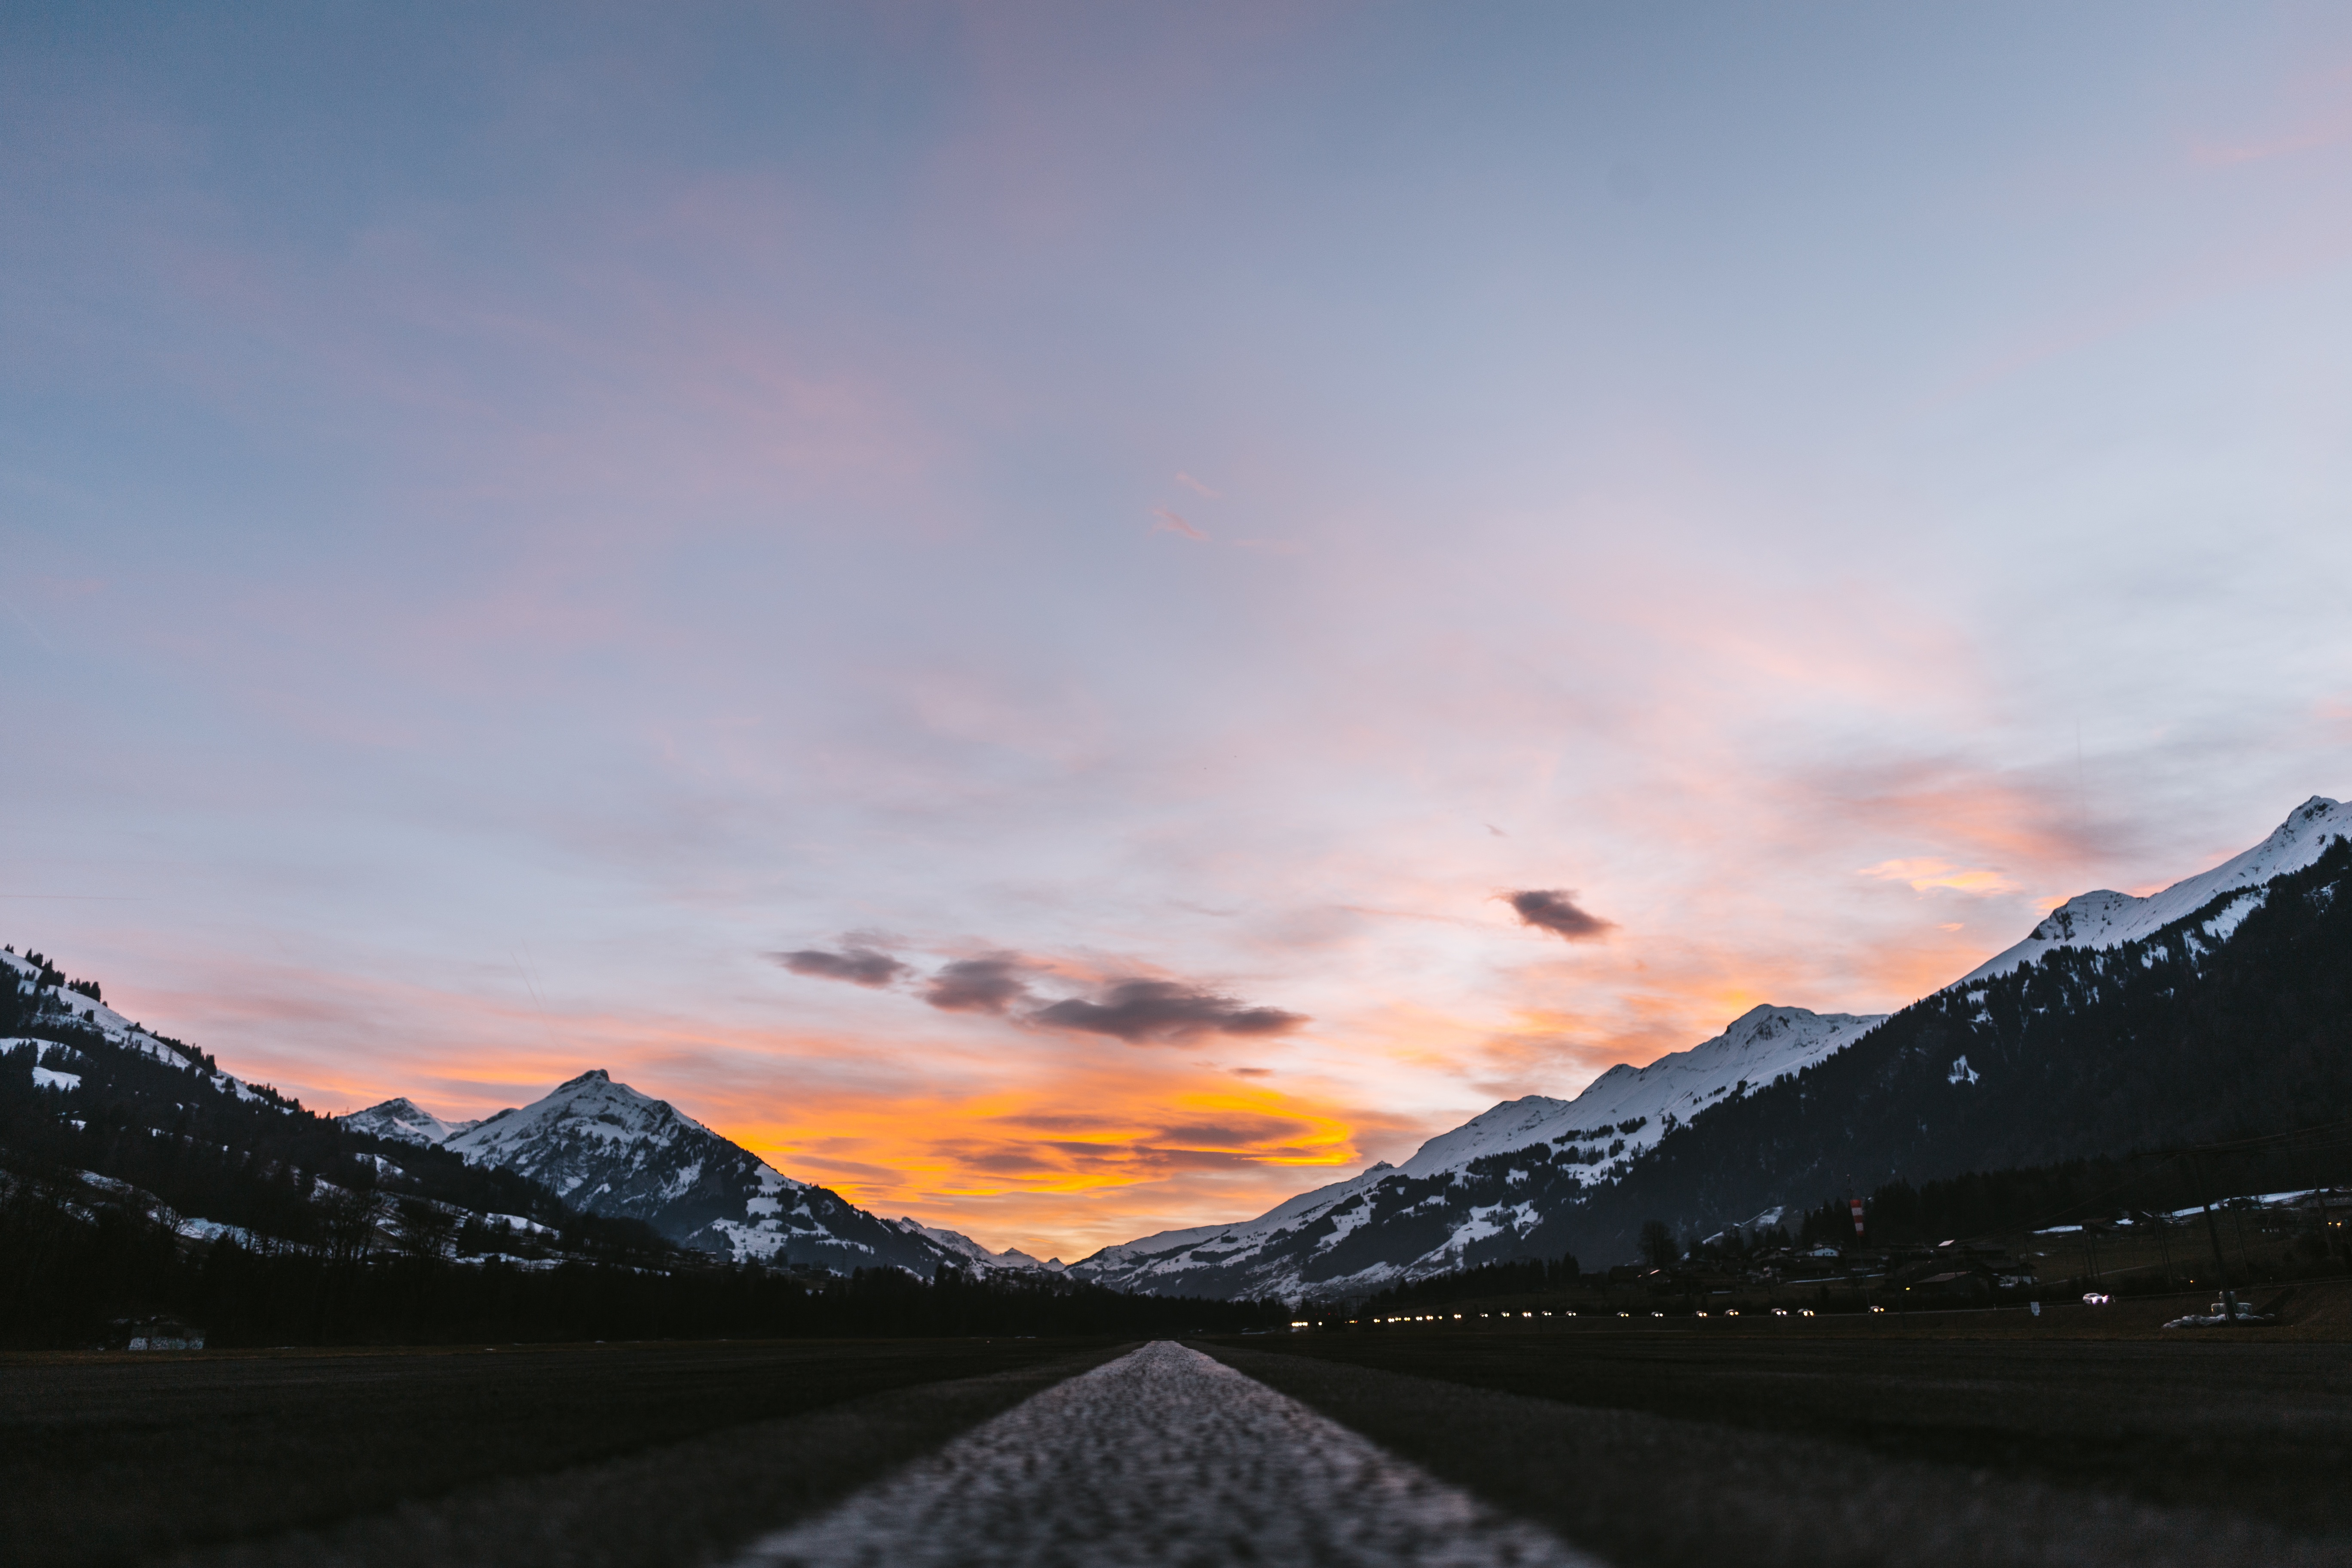
horizon, mountain, snow, cloud, sky, sunrise, sunset, sunlight, morning, hill, dawn, mountain range, dusk, evening, afterglow, mountainous landforms